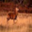
Label: deer